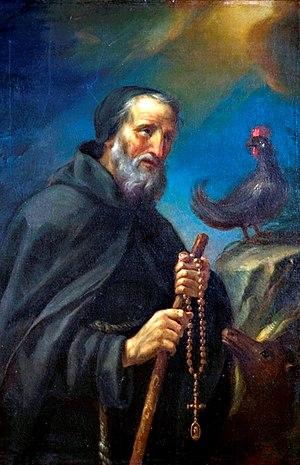
Torello de Poppi est un ermite florentin reconnu bienheureux par l'Église catholique.